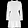
Label: Dress